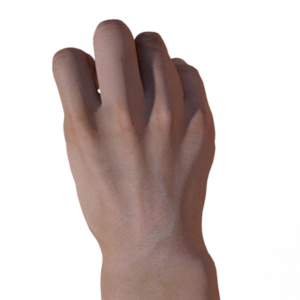
Label: rock